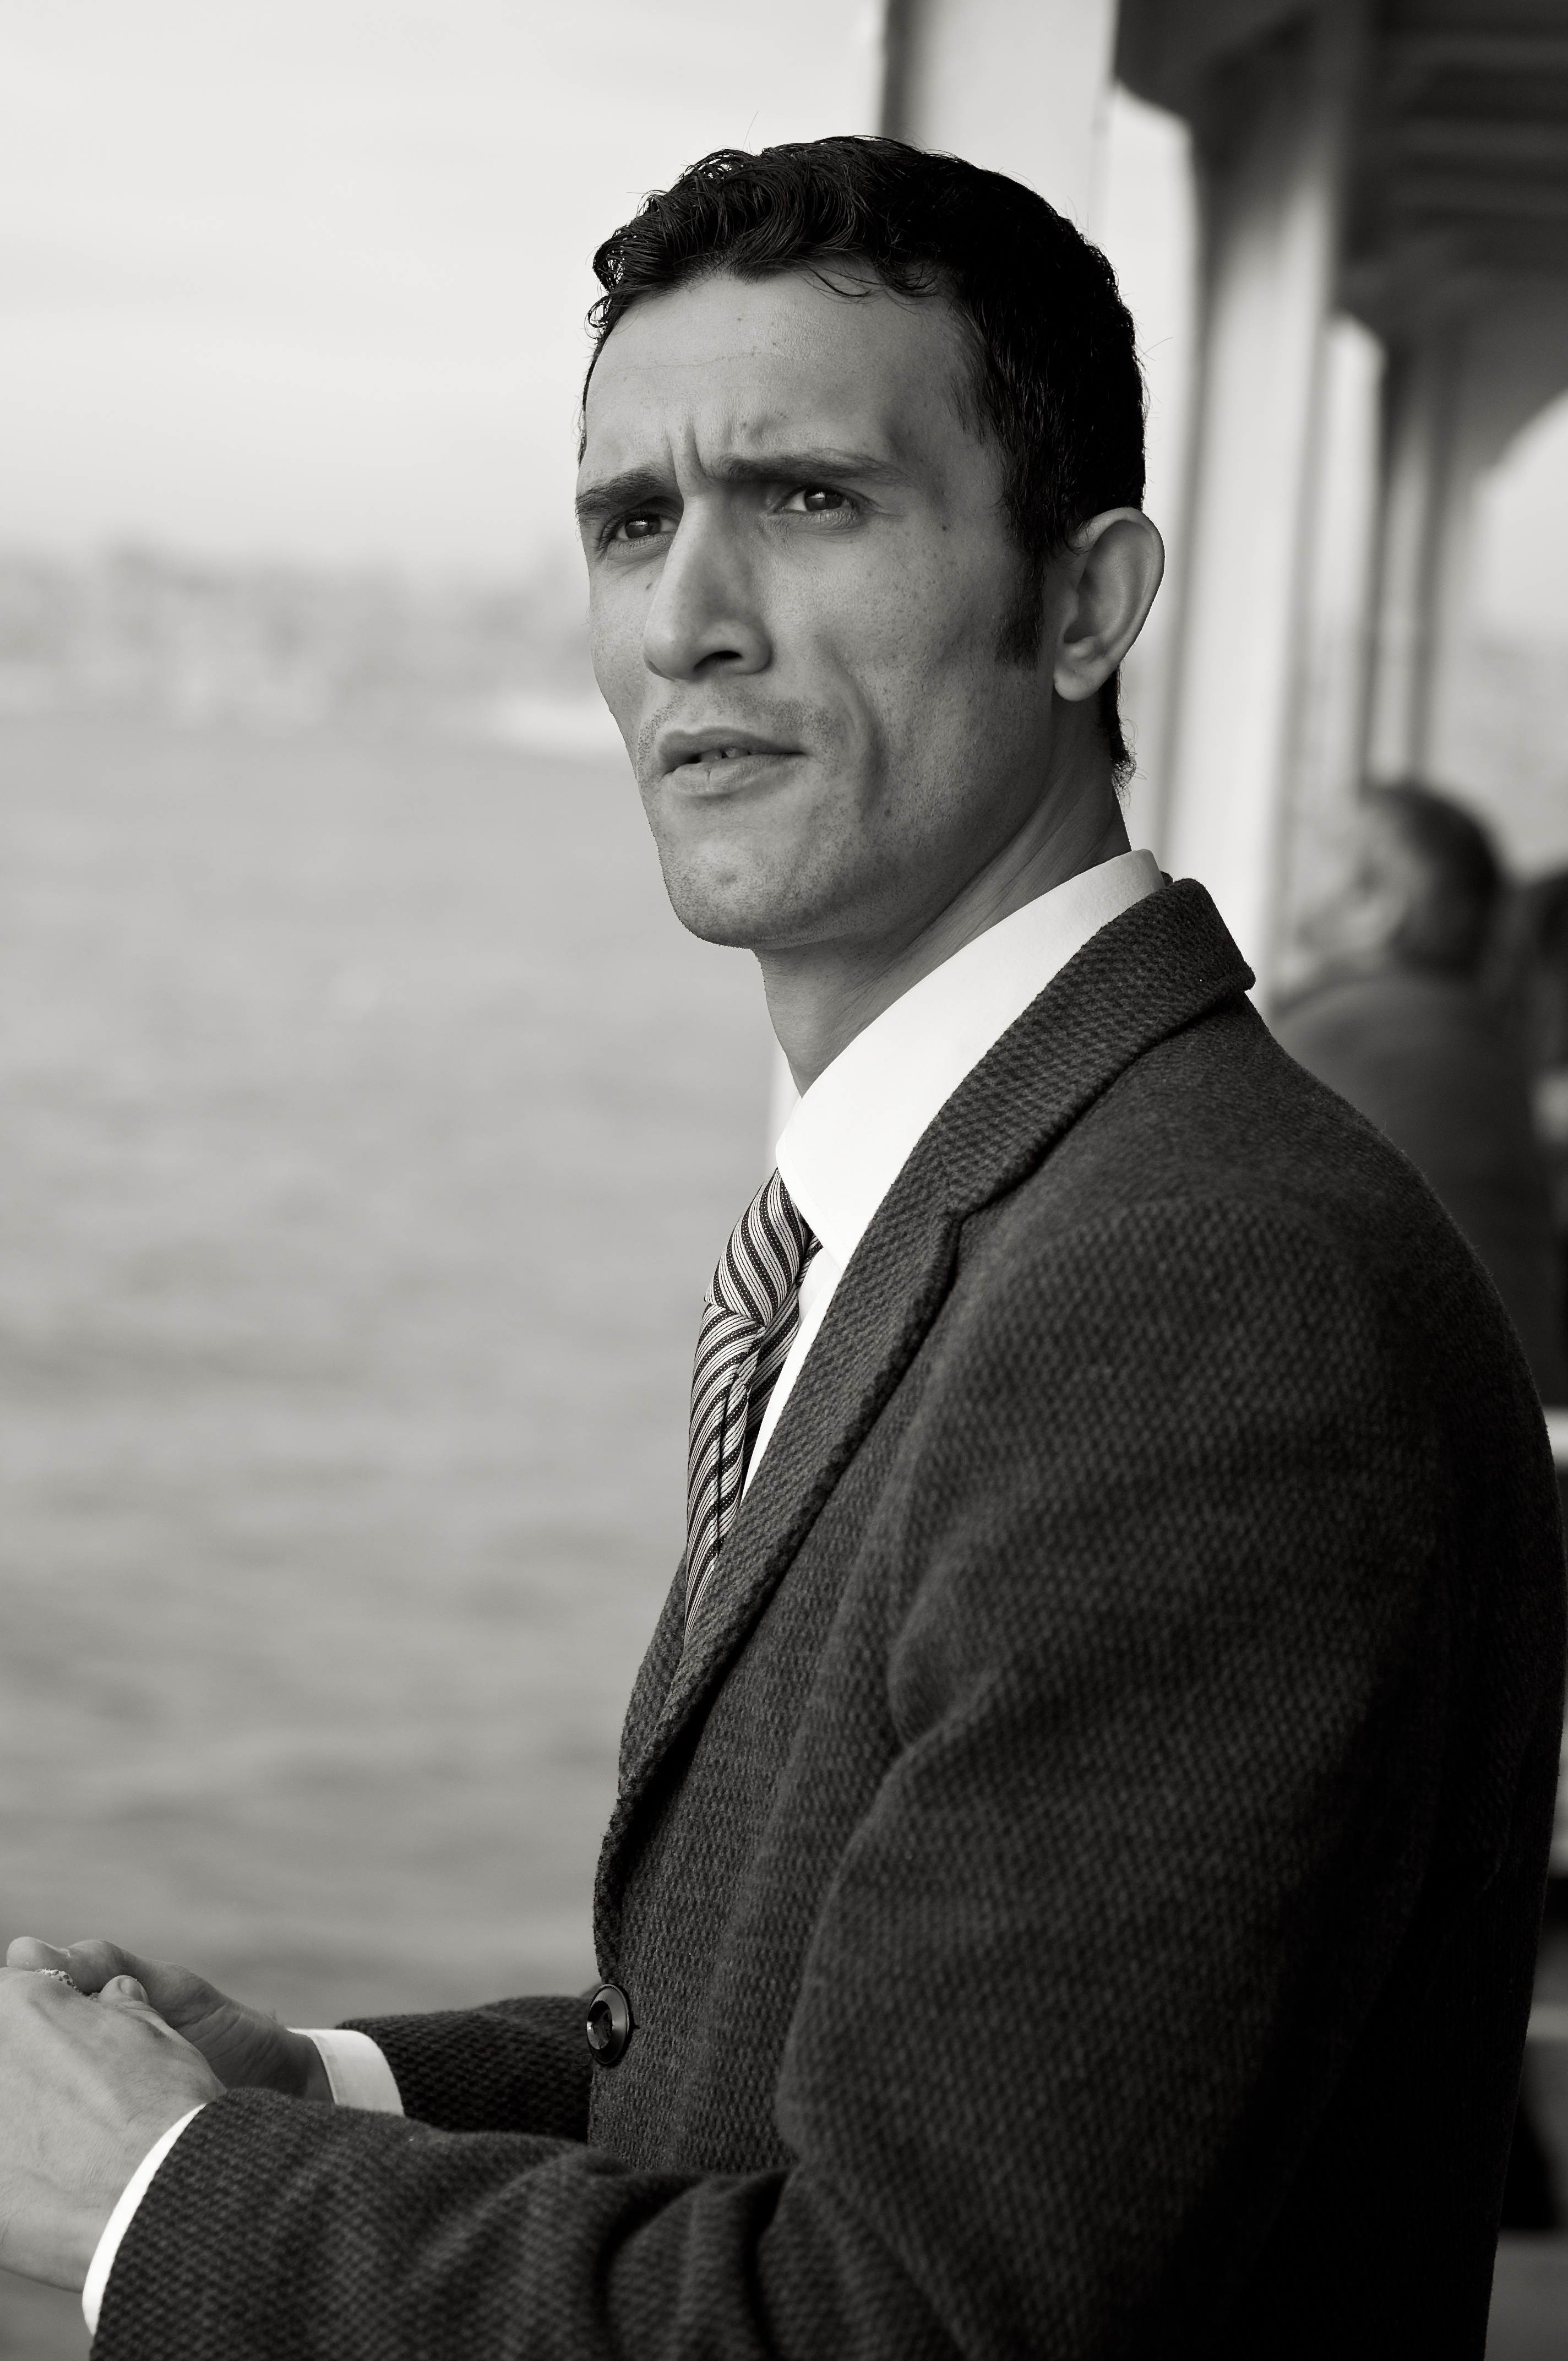
man, person, black and white, white, street, photography, ebook, male, portrait, sitting, training, black, monochrome, groom, streetphotography, flickr, thomas, video, gentleman, olympus, photograph, omd, fuji, leica, monochrom, leuthard, hcb, thomasleuthard, streettogs, monochrome photography, portrait photography, human positions